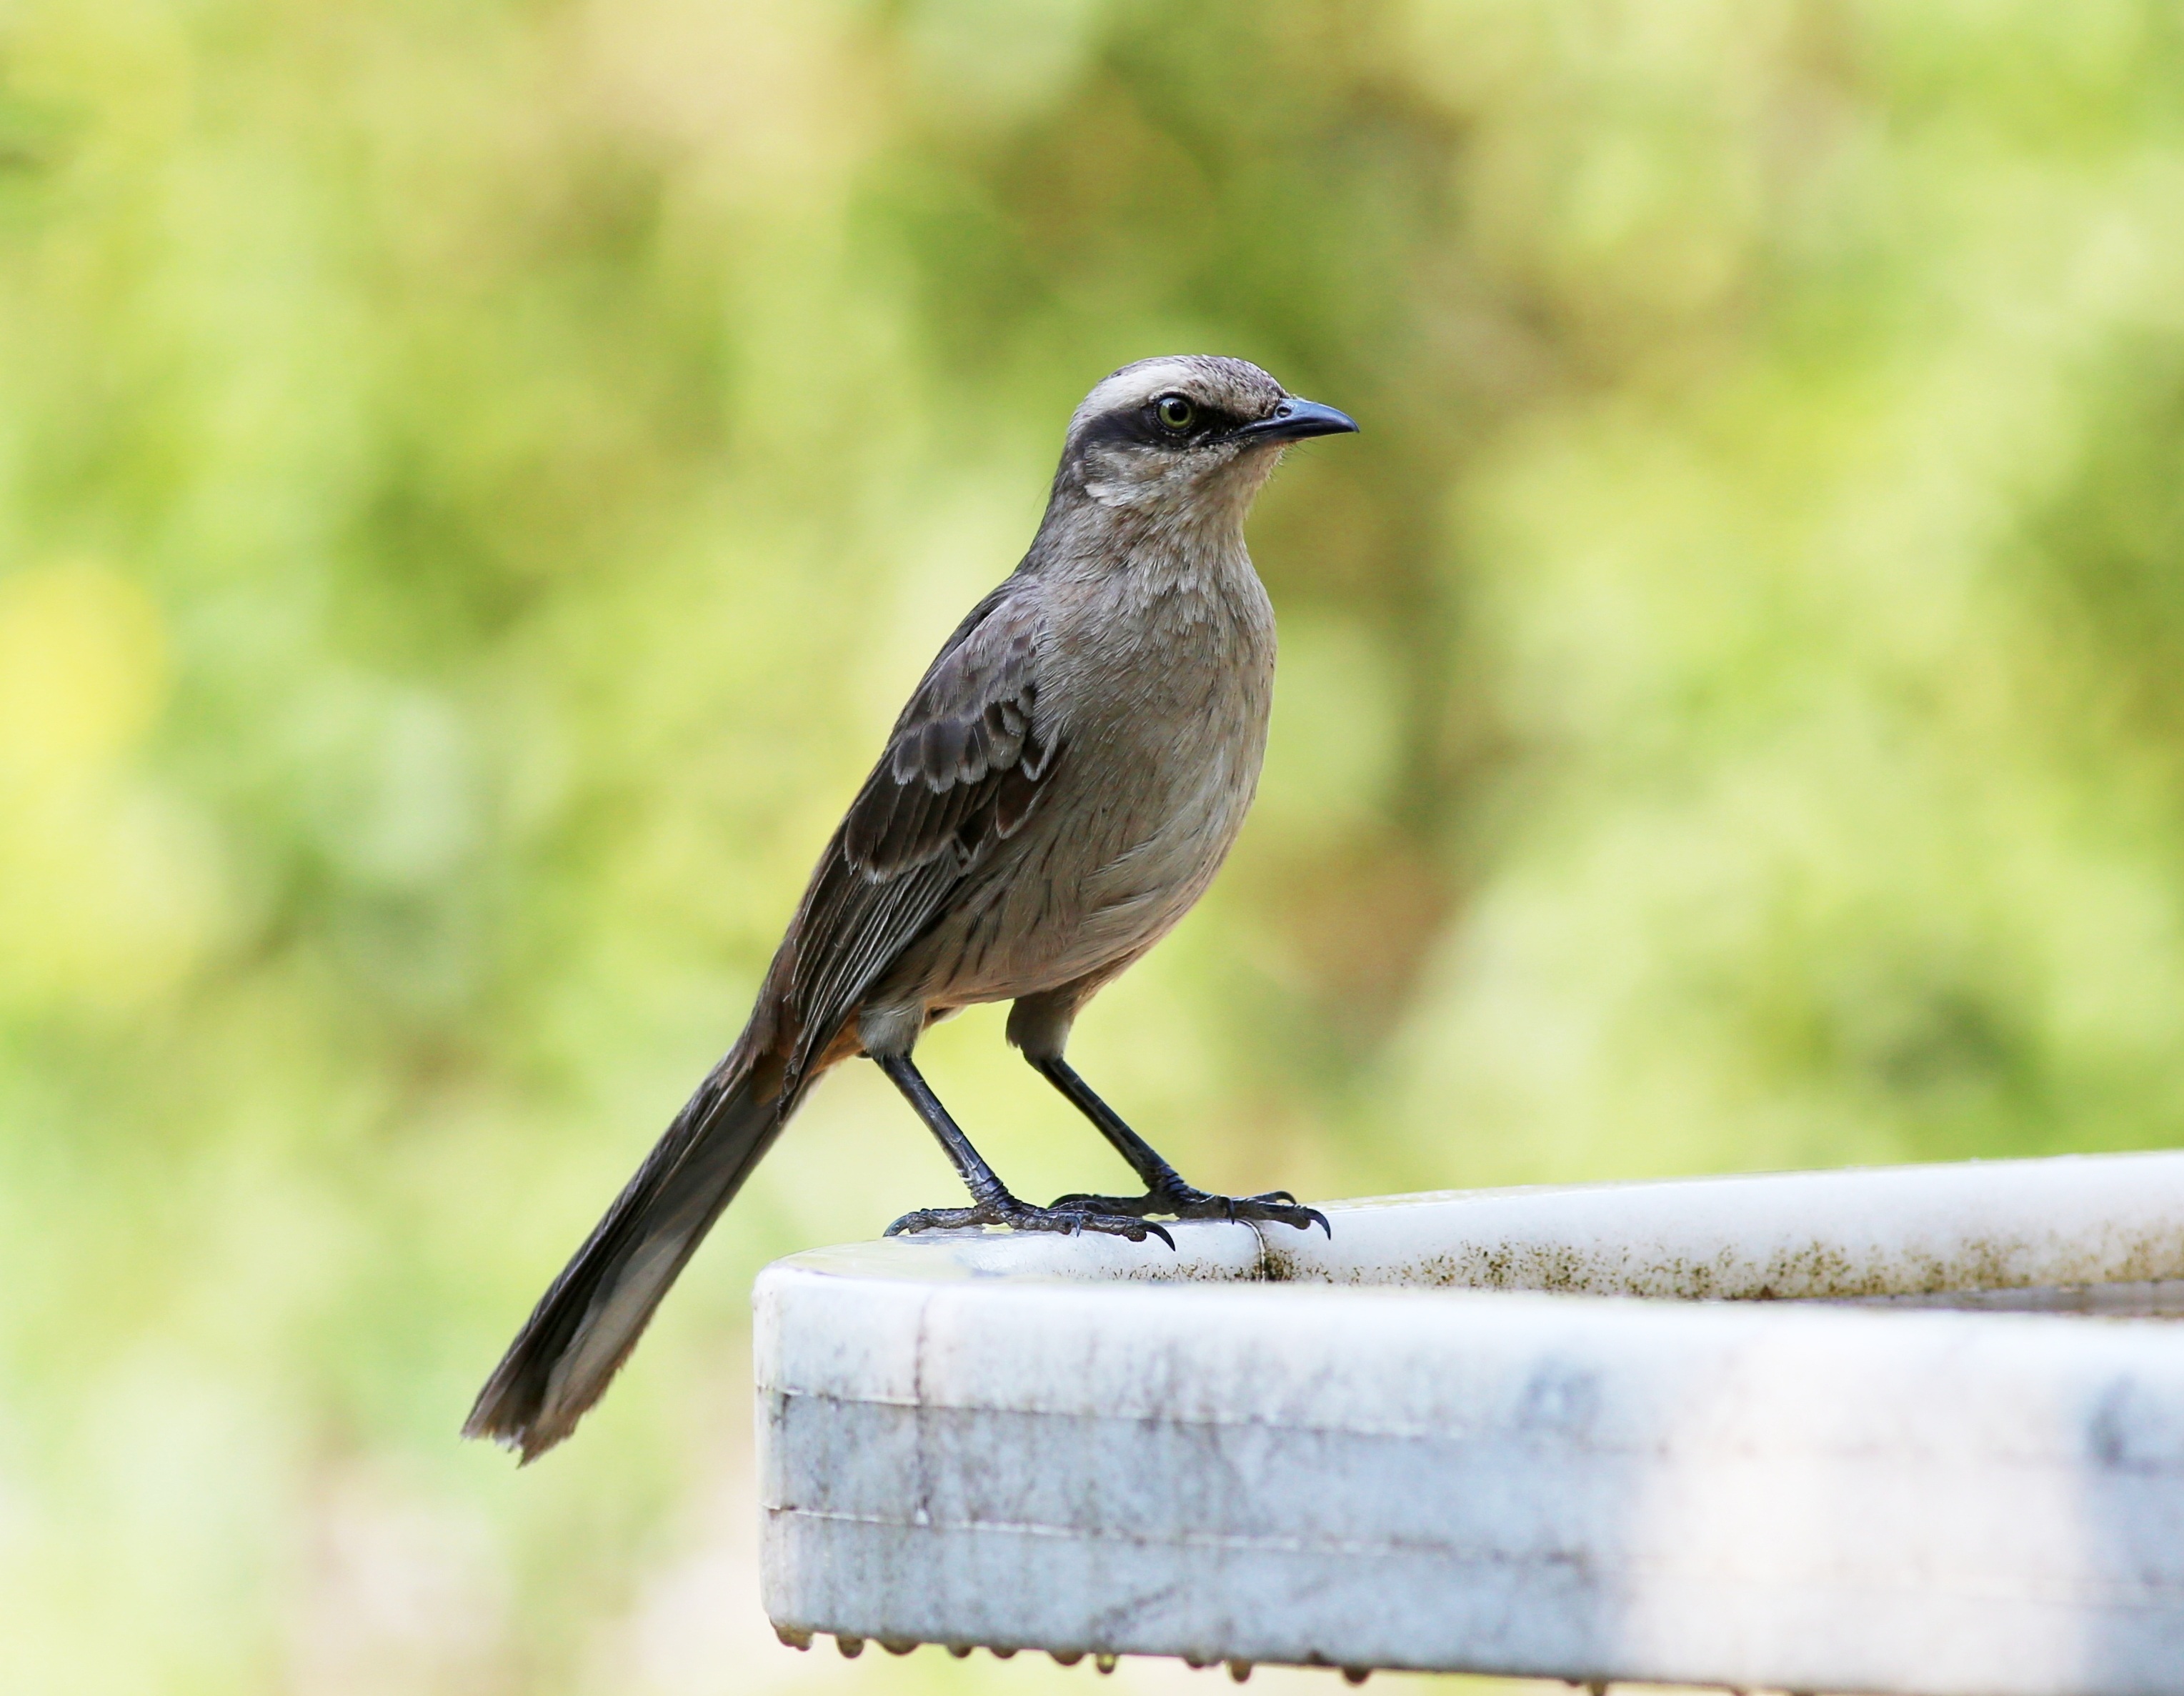
bird, wing, wildlife, wild, beak, fauna, vertebrate, brazilian, in the water cooler, i knew the field, perching bird